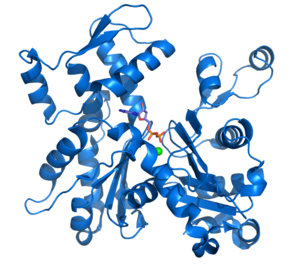
La biochimie est l'étude des réactions chimiques qui se déroulent au sein des êtres vivants, et notamment dans les cellules. La complexité des processus chimiques biologiques est contrôlée à travers la signalisation cellulaire et les transferts d'énergie au cours du métabolisme. Depuis un demi-siècle, la biochimie est parvenue à rendre compte d'un nombre considérable de processus biologiques, au point que pratiquement tous les domaines de la biologie, depuis la botanique jusqu'à la médecine, sont aujourd'hui engagés dans la recherche biochimique, voire biotechnologique. L'objectif principal de la biochimie de nos jours est de comprendre, en intégrant les données obtenues au niveau moléculaire, comment les biomolécules et leurs interactions génèrent les structures et les processus biologiques observés dans les cellules, ouvrant la voie à la compréhension des organismes dans leur ensemble. Dans ce cadre, la chimie supramoléculaire s'intéresse aux complexes moléculaires tels que les organites, qui constituent un niveau d'organisation de la matière vivante intermédiaire entre les molécules et les cellules.
L'actine est une protéine bi-globulaire de 5,46 nm de diamètre qui joue un rôle important dans l'architecture et les mouvements cellulaires. Elle est présente dans toutes les cellules du corps, et spécialement dans les cellules musculaires. Elle peut représenter jusqu'à 15 % de la masse totale protéique des cellules. Cette protéine a été hautement conservée lors de l'évolution des eucaryotes, puisque l'identité entre un isotype d'actine humaine et l'actine de levure est supérieure à 90 %. La plupart des cellules eucaryotes possèdent de nombreux gènes d'actine codant des protéines légèrement différentes.